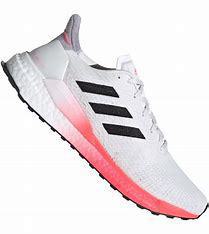
Brand: Adidas
Model: Solarboost 19